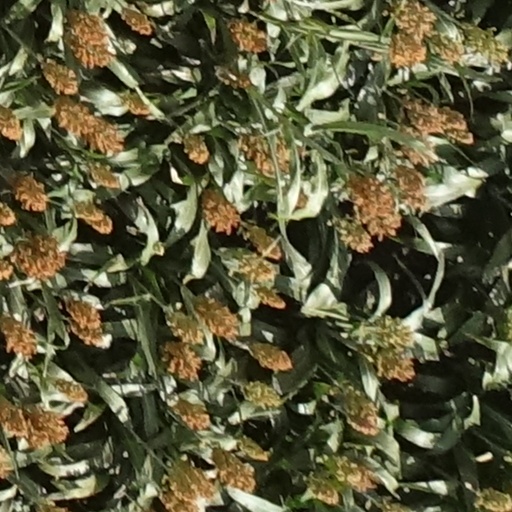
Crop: sorghum